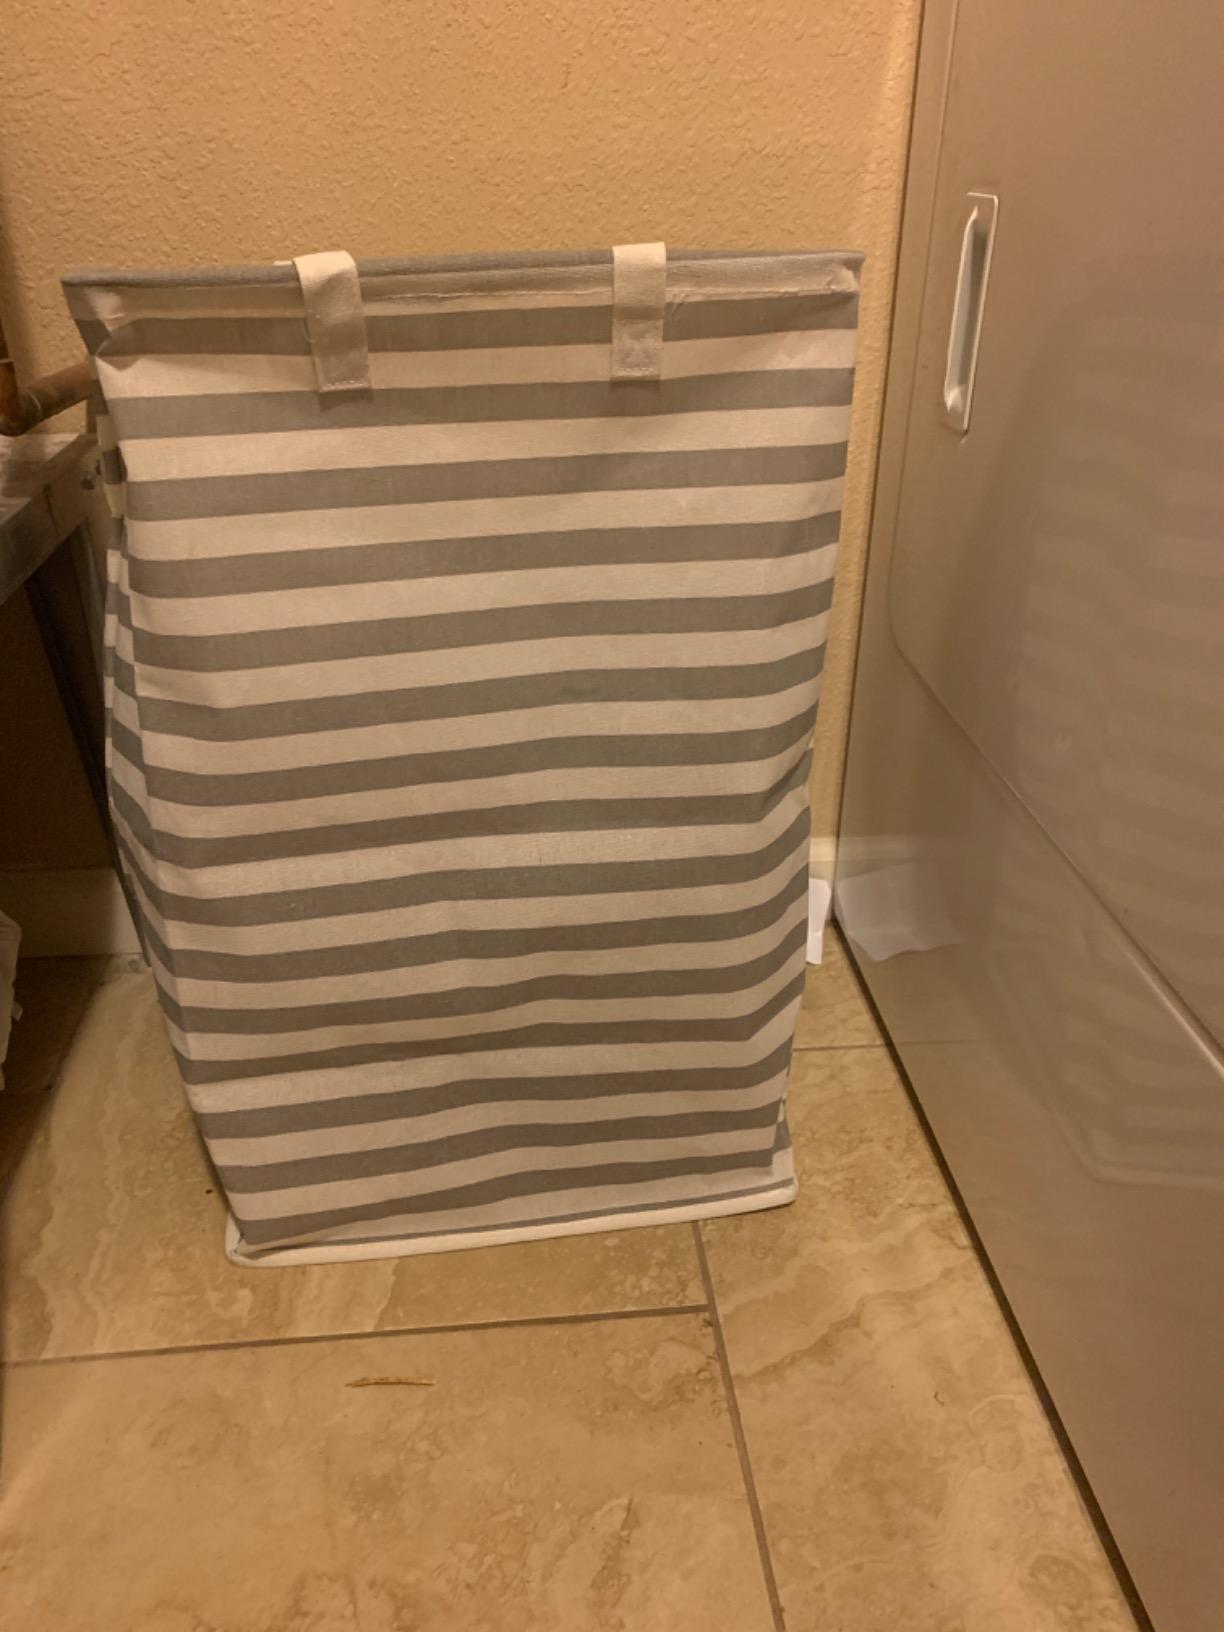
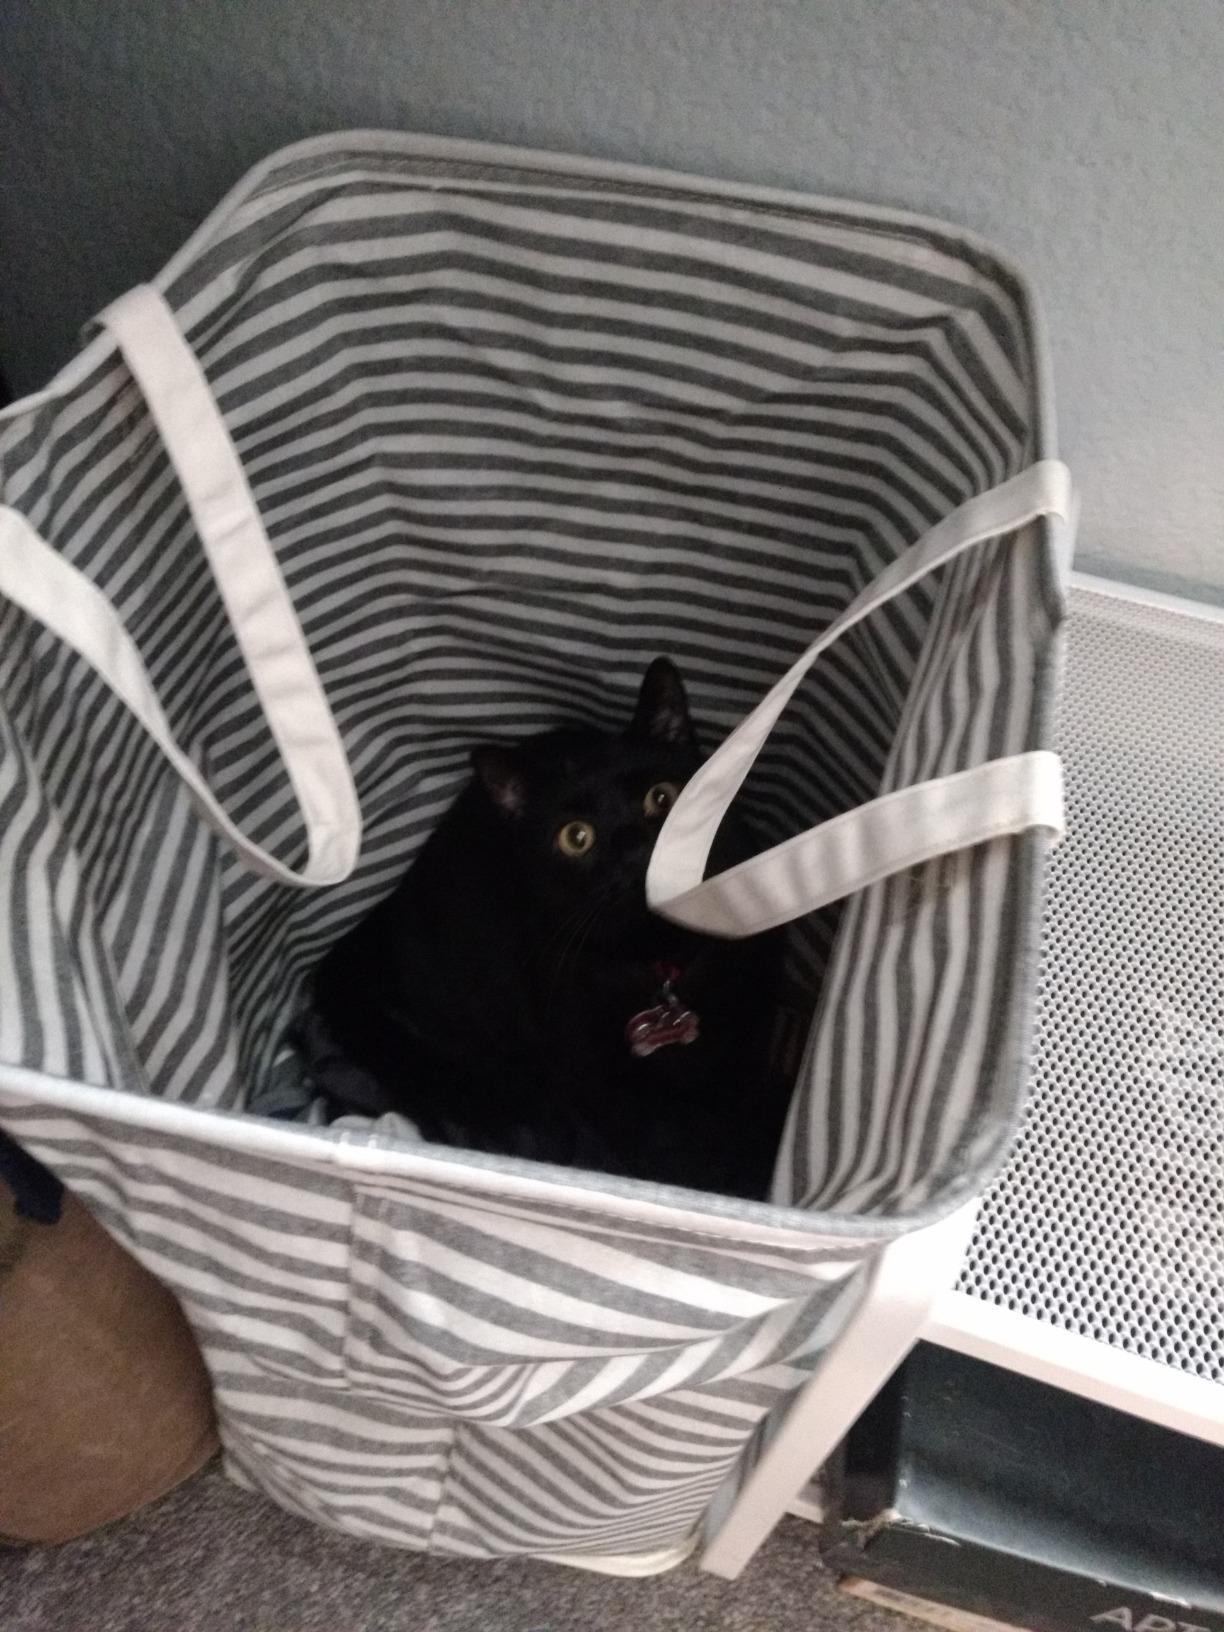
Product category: items_hamper
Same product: no